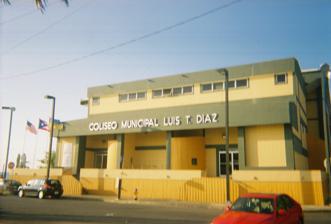
Building: Luis T. Diaz Coliseum
Country: Puerto Rico
Year built: 1971
Arena in Aguadilla, Puerto Rico Luis T. Diaz Coliseum Coliseo Luis T. Diaz Location Marina Street Aguadilla, PR 00604 Coordinates 18°25′34″N 067°09′19″W / 18.42611°N 67.15528°W / 18.42611; -67.15528 Owner City of Aguadilla Operator City of Aguadilla Capacity 2,500+ Construction Opened 1971 Renovated 2005 Closed 2017 Tenants Aguadilla Sharks ( BSN ) (1980s-1998) Aguadilla Divas ( FSVL ) (2006-2008) Luis T. Diaz Coliseum (Spanish: Coliseo Luis T. Diaz ) was the main arena in Aguadilla, Puerto Rico. It is located on Marina Street facing the Atlantic Ocean. Currently seats 2,500+ for basketball & volleyball games and it is the former home of the Las Divas de Aguadilla of the Female Superior Volleyball League. Named after Luis T. Diaz who taught sports to the youth of the city. Formerly home to the Aguadilla Sharks of the National Superior Basketball League as well. History The Coliseum opened to the public in 1971 as the main arena in the city hosting many events like Basketball games, Volleyball games, Pro Wrestling events, and Church Gatherings among others. In the lobby, there was a plaque of Luis T. Diaz and in a room showing a lot of trophies from various sports and a picture of the 2006 Aguadilla Divas . The Coliseum was renovated in 2005 when the city learned that the Divas were coming to play in the building. Also the Coliseum hosts city activities, Pro Wrestling events from both IWA , Caribbean Pro Wrestling, and the WWC , Elementary, Middle & High School Graduation Celebrations. After Hurricane Maria in 2017, the coliseum remained closed and abandoned. References